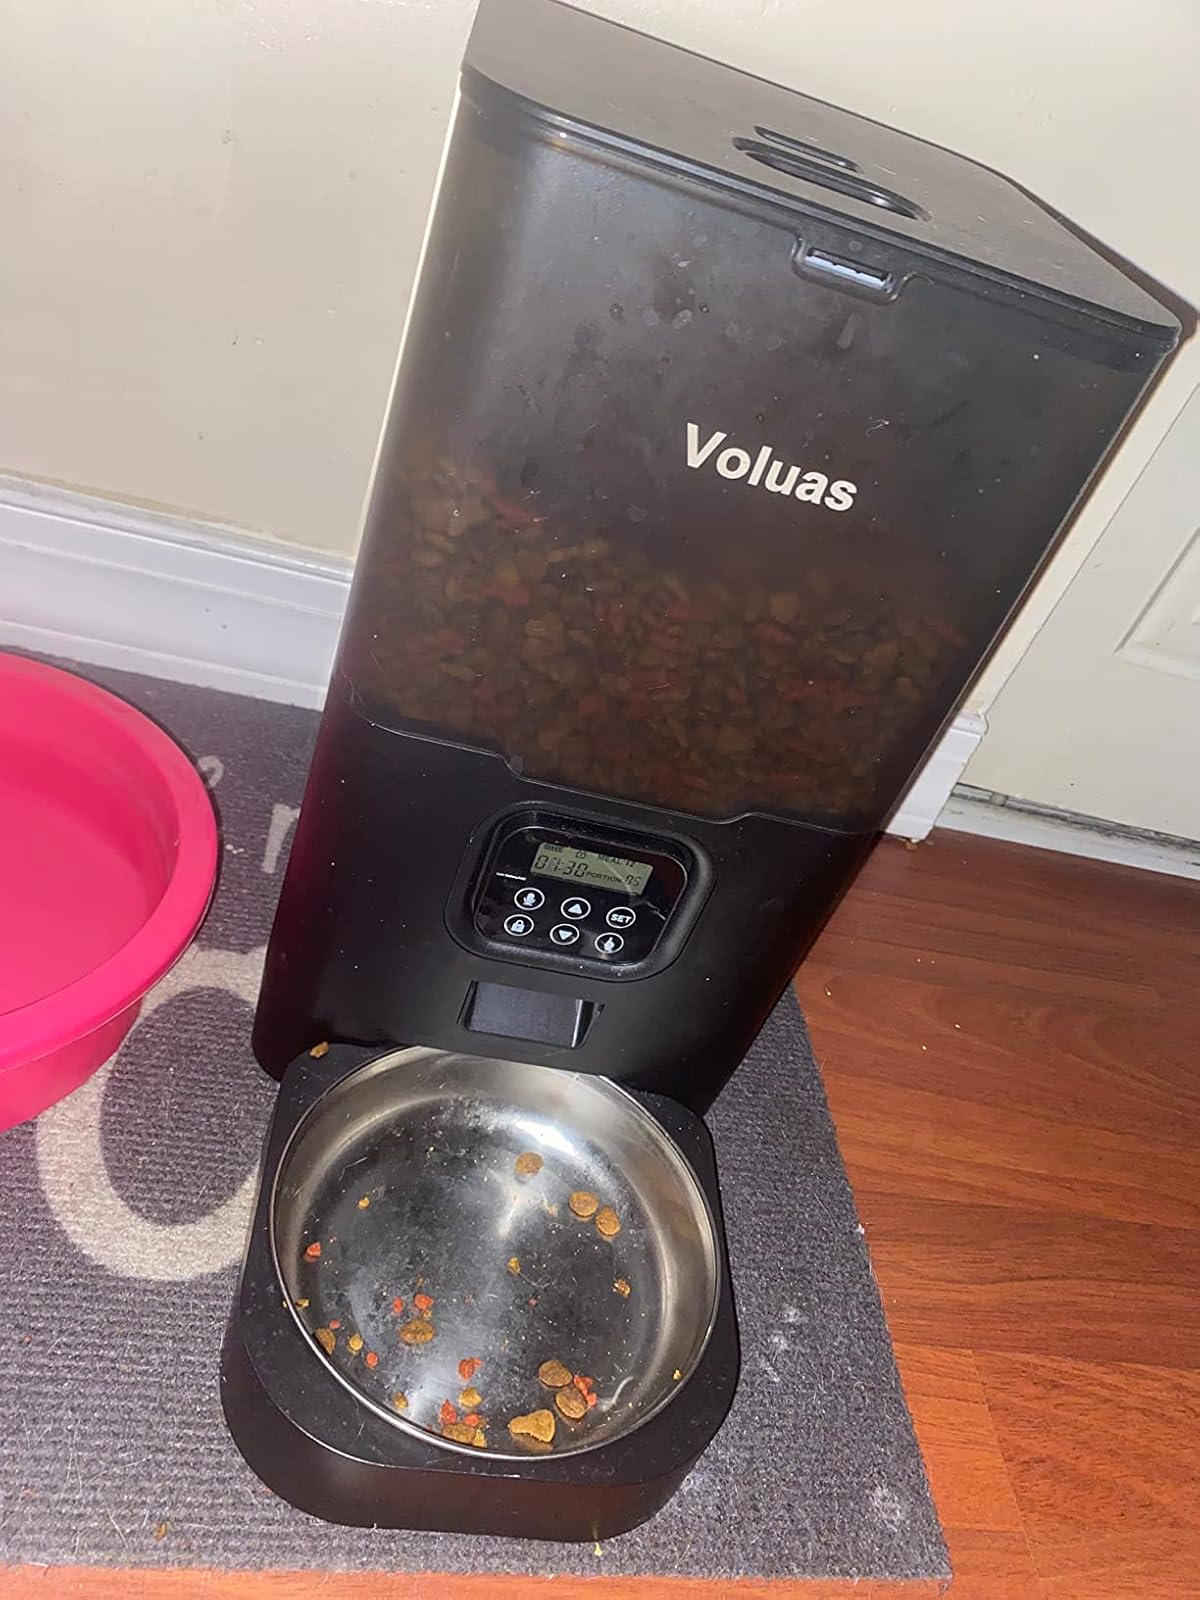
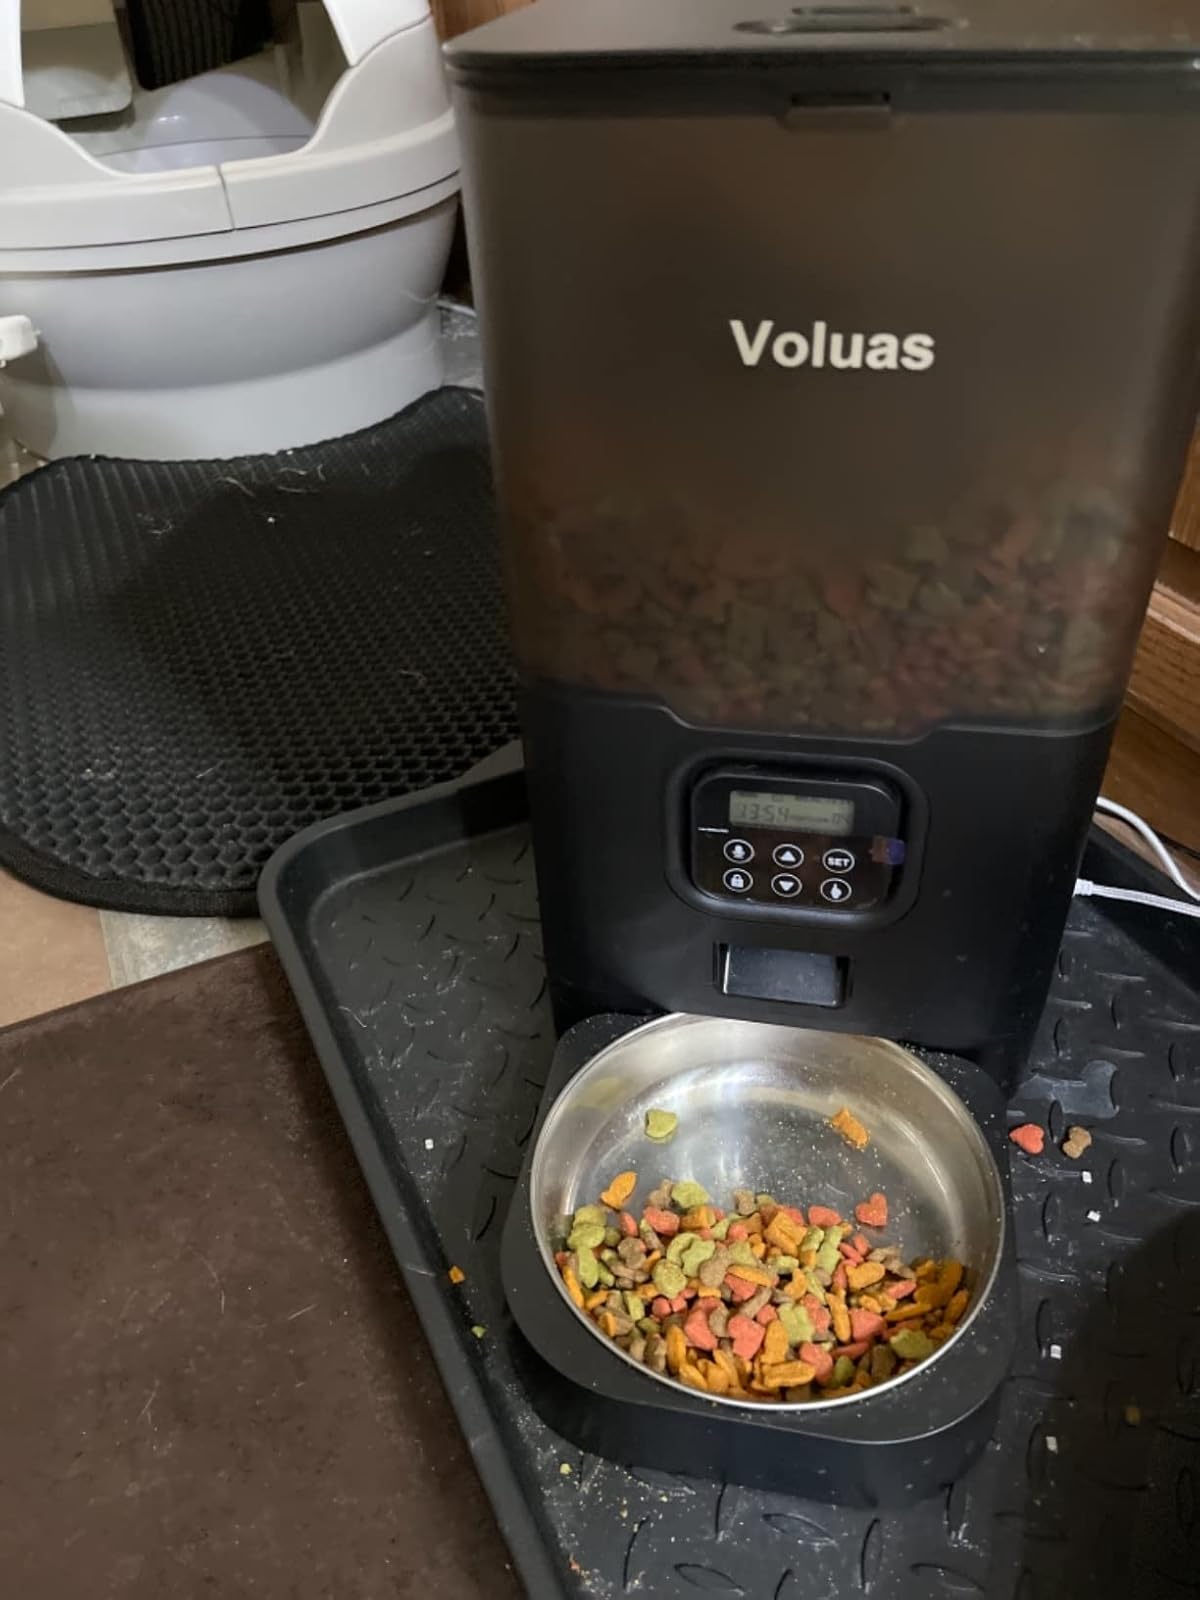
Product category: items_feeder
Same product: yes